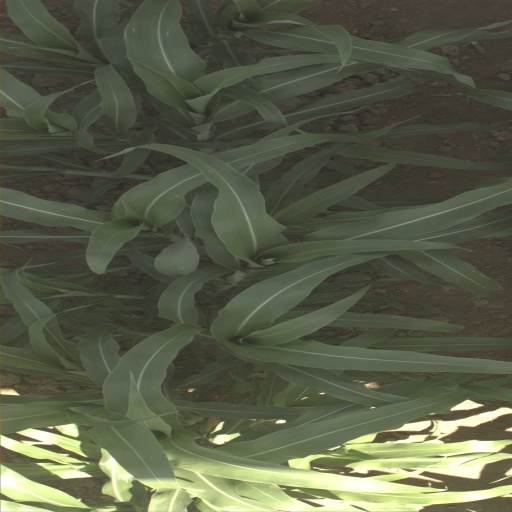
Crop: sorghum